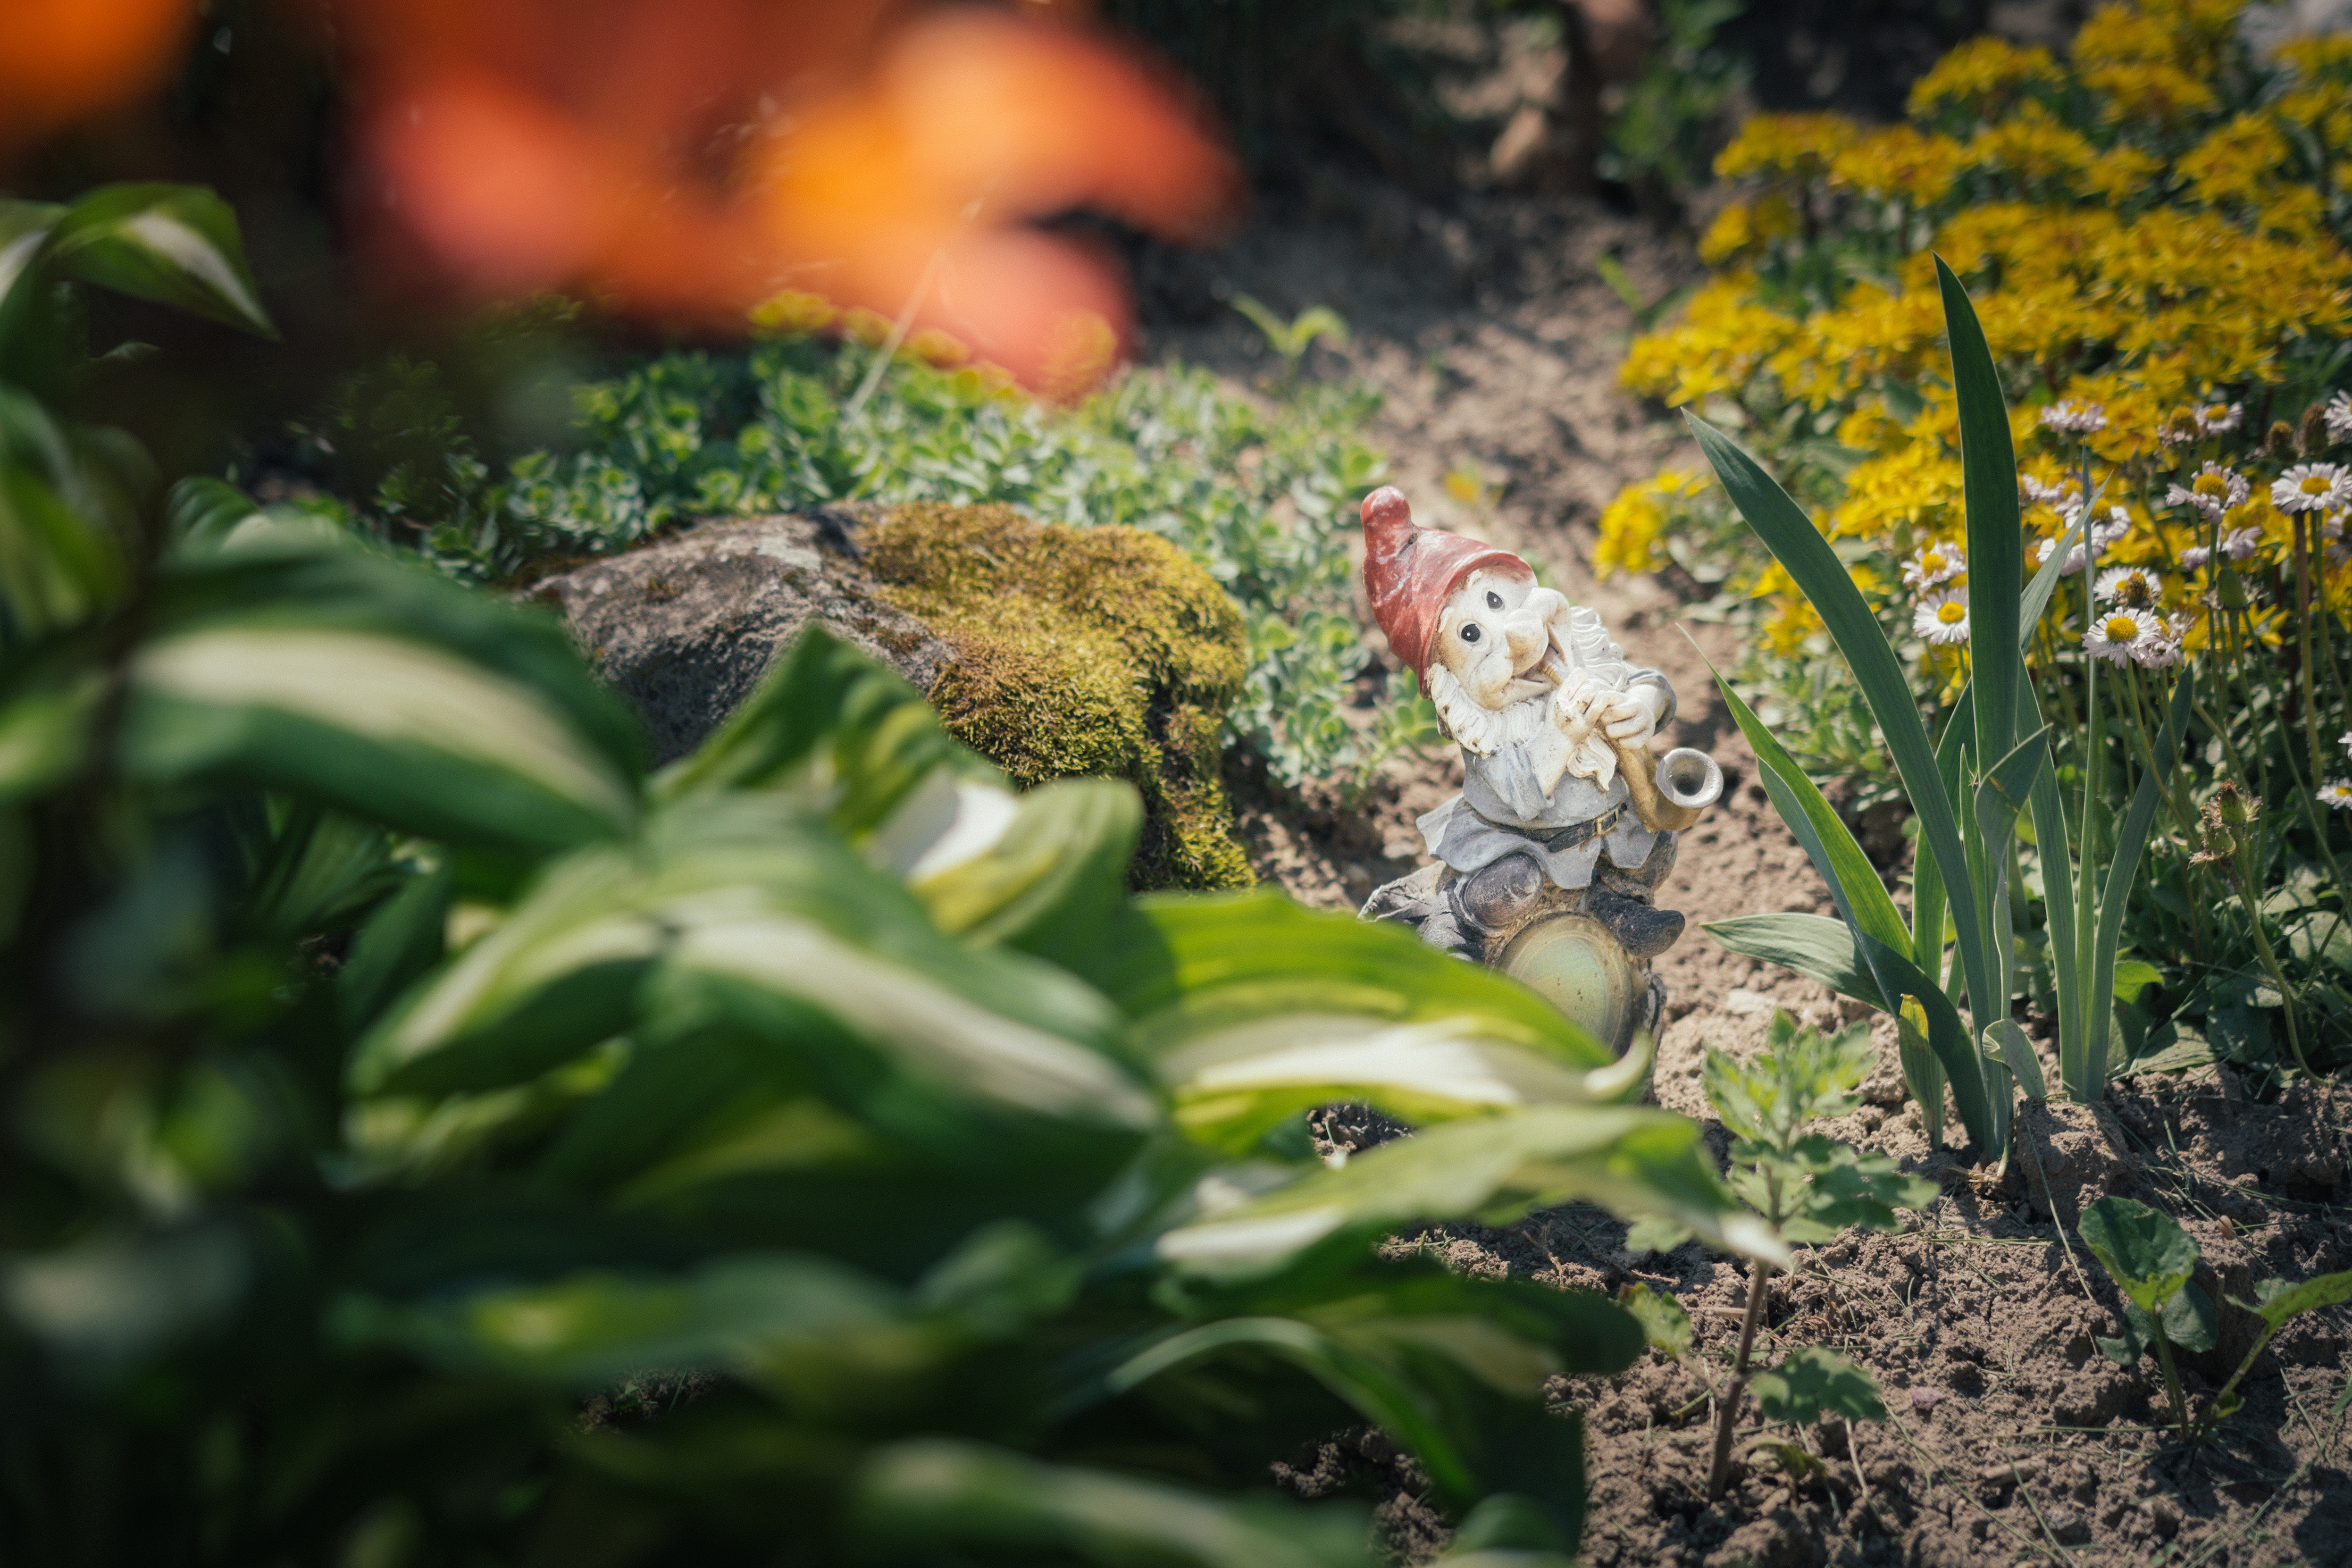
flower, wildlife, jungle, reptile, garden, fauna, rainforest, vertebrate, tropics